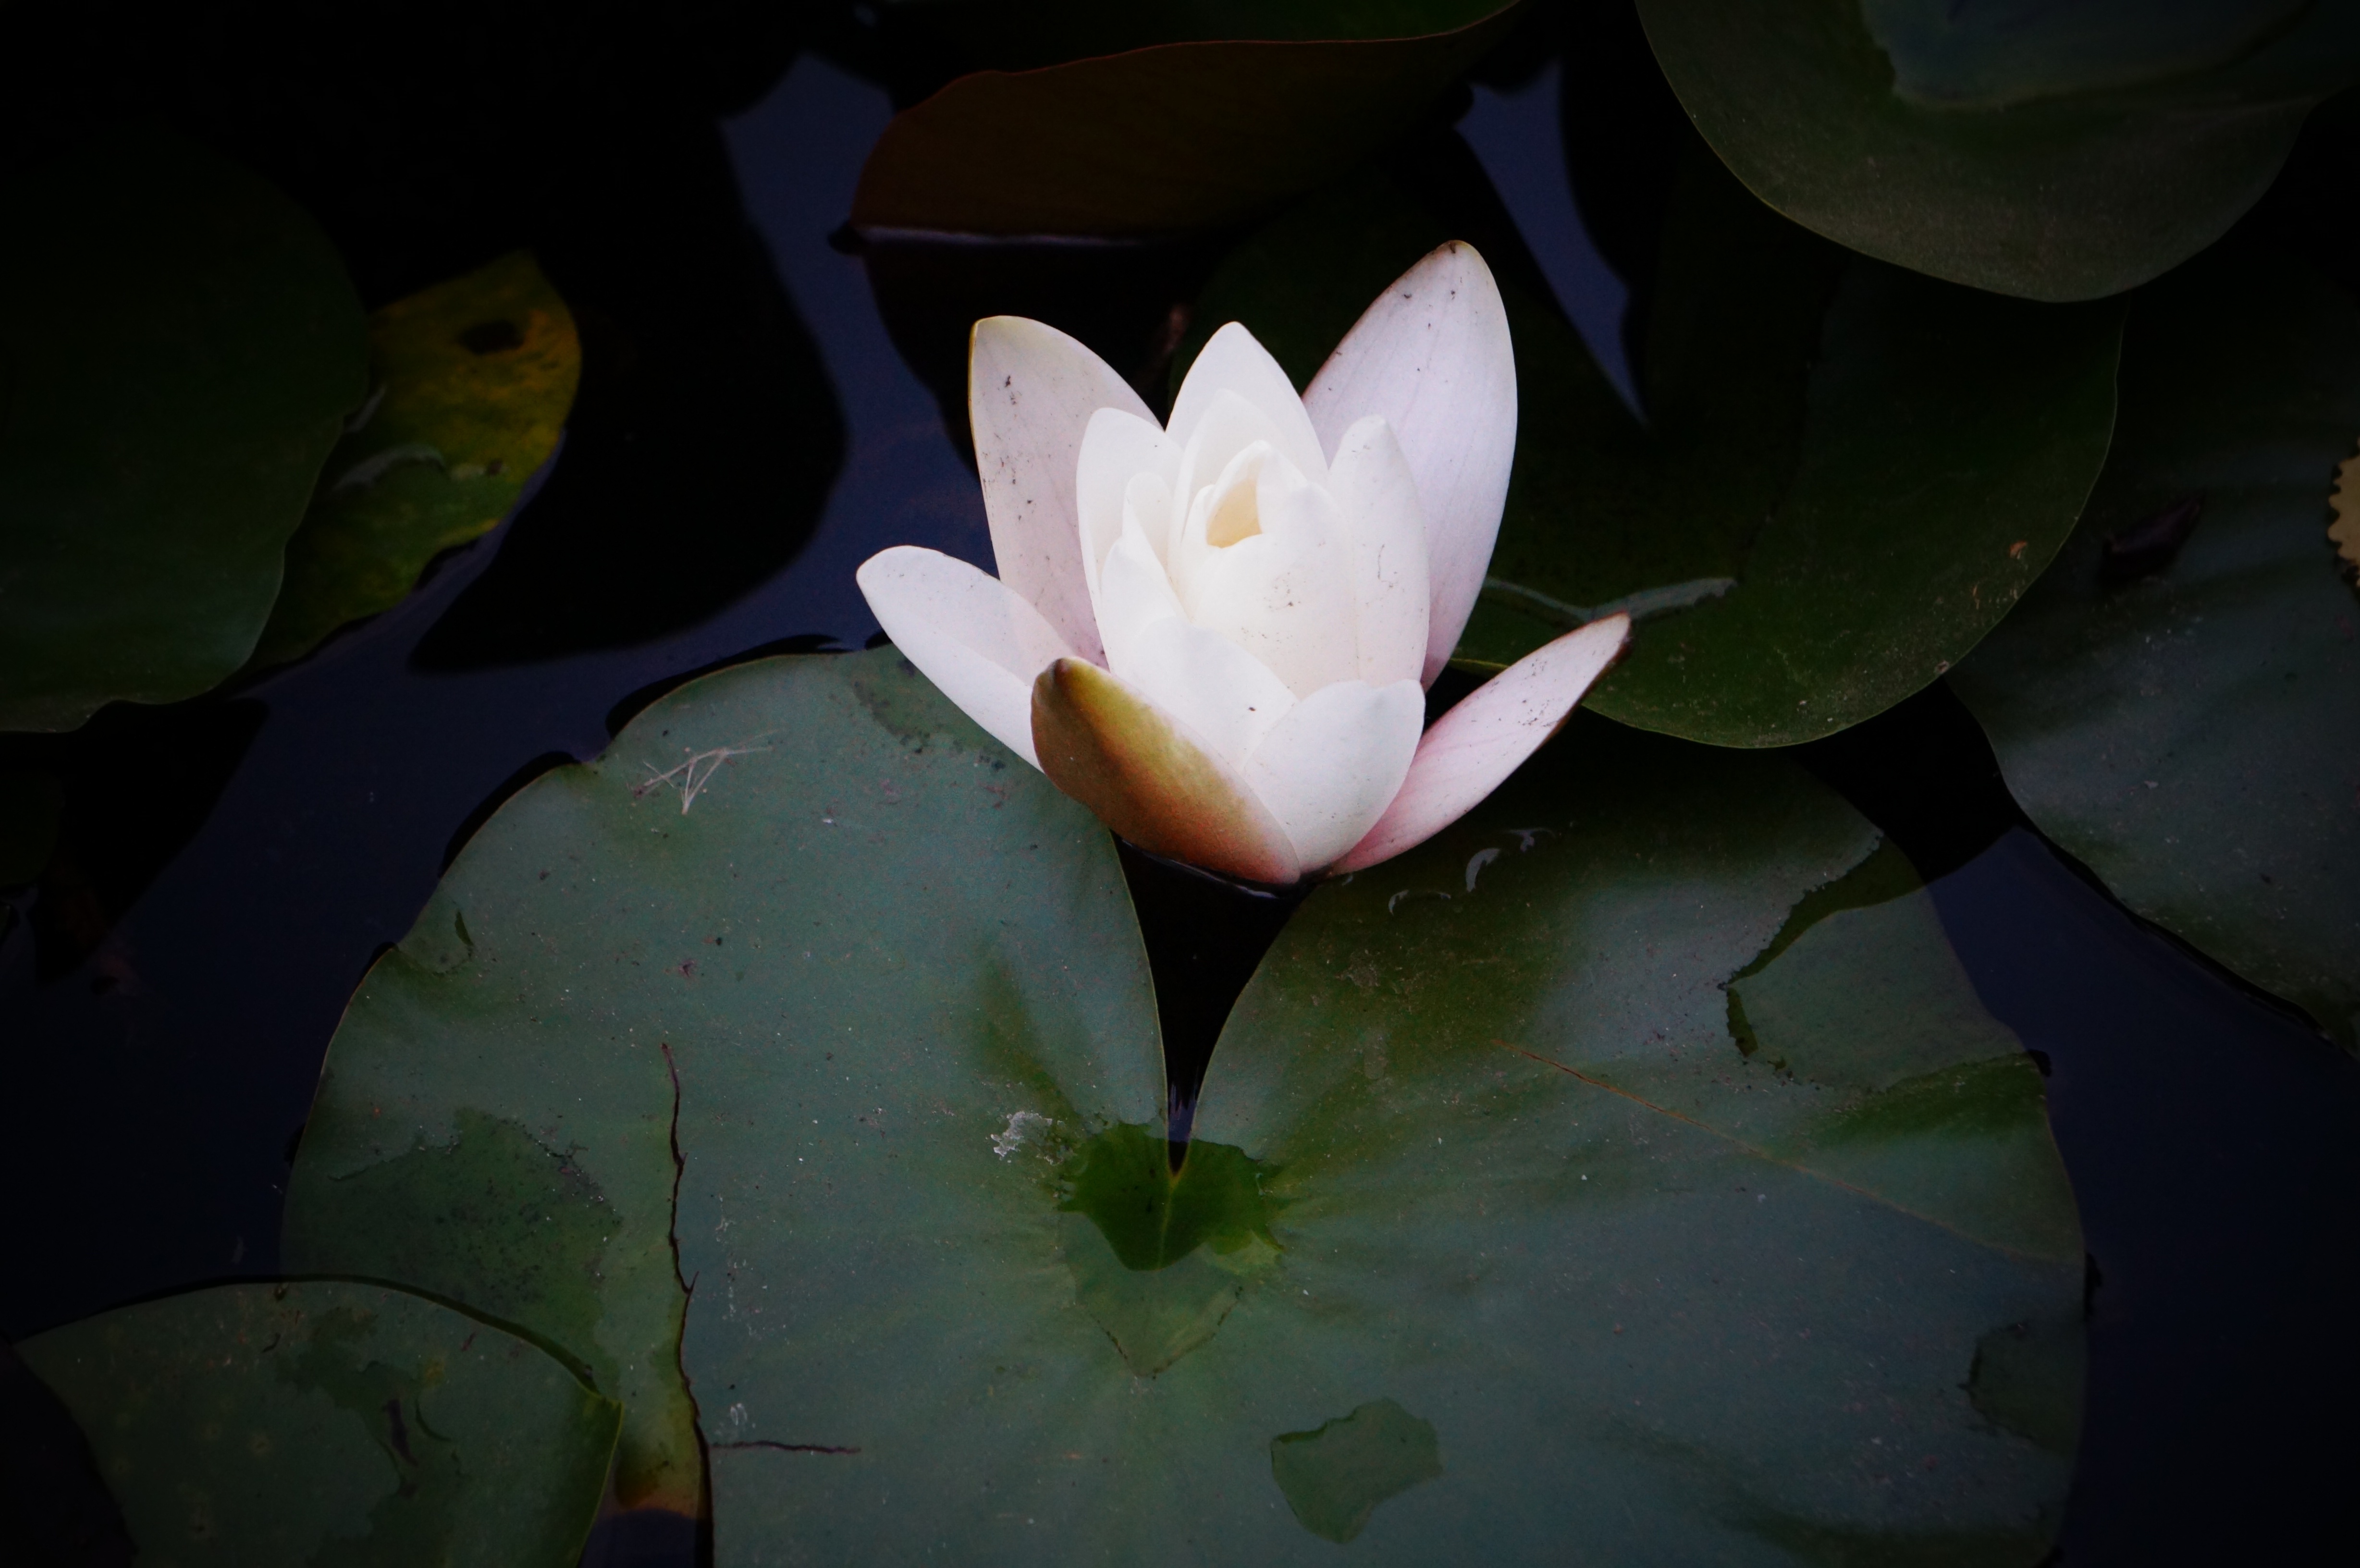
plant, leaf, flower, petal, lake, green, botany, sacred lotus, aquatic plant, flora, lotus, lily, macro photography, flowering plant, land plant, lotus family